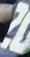
Number: 2